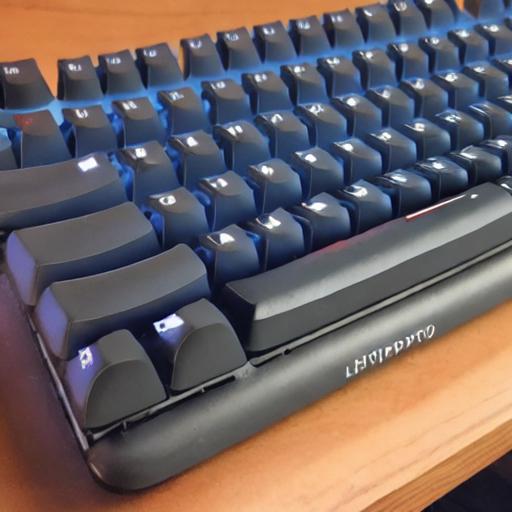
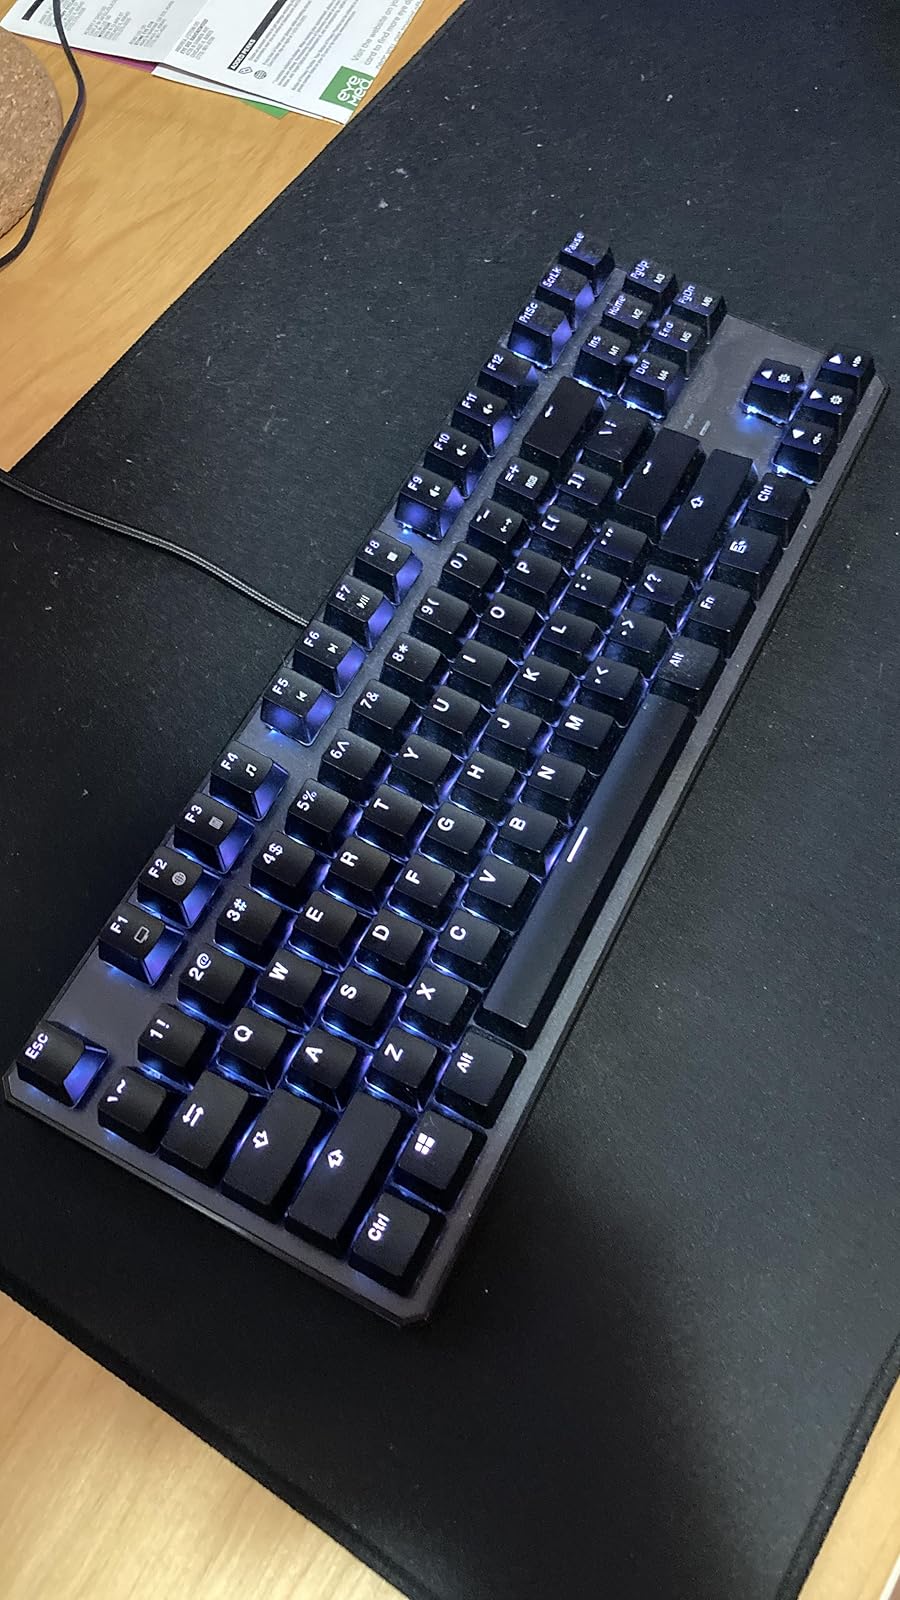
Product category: keyboard
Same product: no